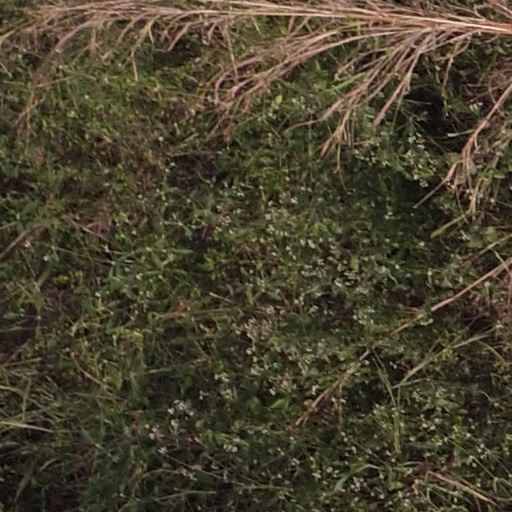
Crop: maize; corn